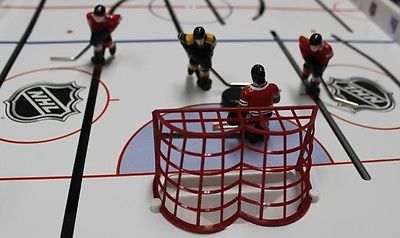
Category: table